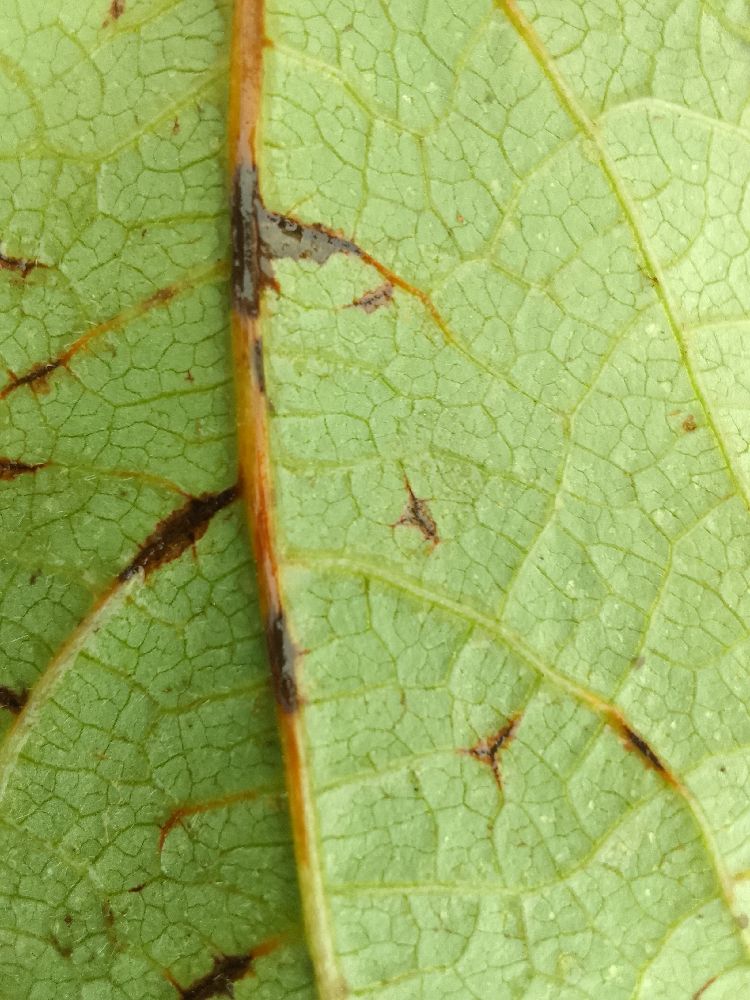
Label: anthracnose